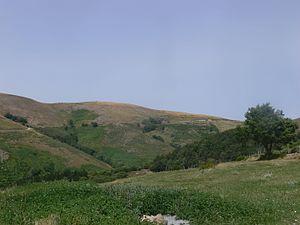
Issamoulenc
Issamoulenc est une commune française, située dans le département de l'Ardèche en région Auvergne-Rhône-Alpes.